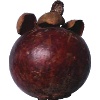
Label: Mangostan 1